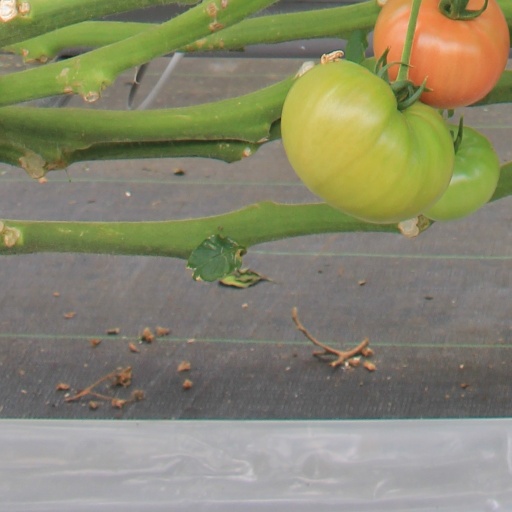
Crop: tomato